Oaxaca City

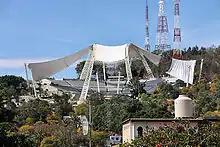
The Guelaguetza Auditorium, completed in 2010

The city contains a number of parks, gardens and plazas, many of which were former monastery lands, for example, the Jardín Etnobotánico de Oaxaca, surrounding the former monastery of Santo Domingo. Even better known is the Plaza de la Danza y Jardín Sócrates complex on Morelos Street at the foot of the Cerro del Fortín. It is part of the area bounded by the Basilica de la Soledad and the Church of San José. The Plaza de la Danza was constructed in 1959 by Eduardo Vasconcelos to hold the annual Bani-Stui-Gulal (representation of antiquity) dance, held one day before the festival of the Guelaguetza. The Plaza also hosts other cultural events including art shows, concerts and political rallies. The Socrates Garden is the old atrium of the Basilica de la Soledad, converted into a public park in 1881. It features a bronze chalice cast in that year. In 1981, the Garden was remodeled, adding a new layer of stone to the floor. The Cerro de Fortín next to it bears in stone letters Benito Juárez's slogan, "El respeto al derecho ajeno es la paz" (Respect for others' rights is peace). The Antonia Labastida Garden is named after a woman who fought with Porfirio Díaz during the French Intervention. This park has become a place for artists and artisans to display their wares.